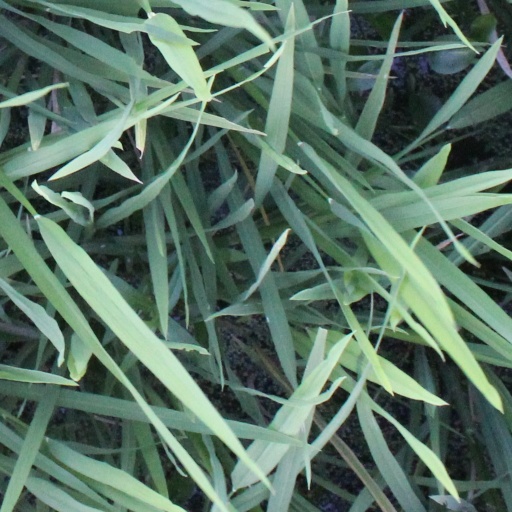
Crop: rice